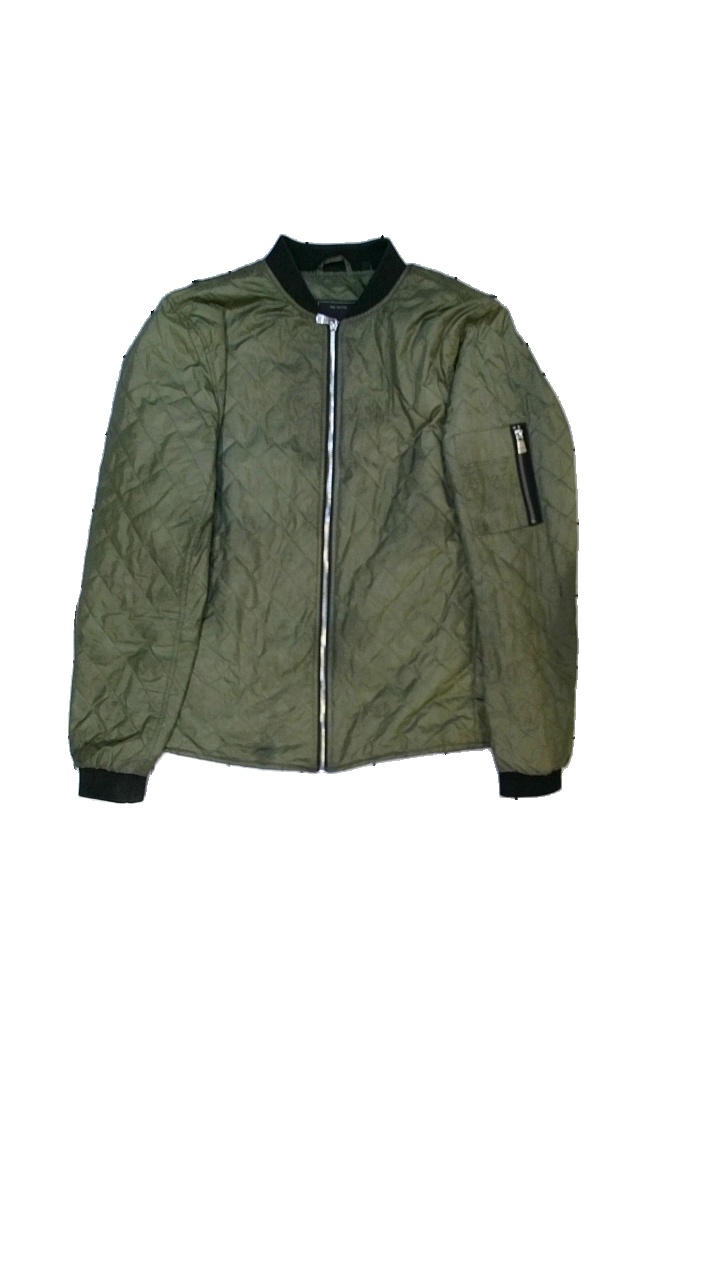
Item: Jacket (Ladies)
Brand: Only & Sons
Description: Bomberjacka
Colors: Green, Black, Grey
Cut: V-collar
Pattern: Other
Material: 100% polyester
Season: All
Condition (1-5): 2
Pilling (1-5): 5
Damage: smuts fläckar
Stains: Major
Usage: Recycle
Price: <50